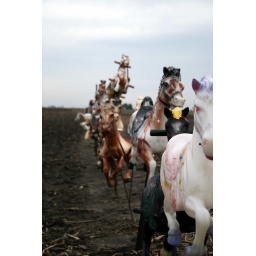
Creepy plastic horses that were stuck in the ground with rods. randomly placed in an empty cornfield in the middle of nowhere.